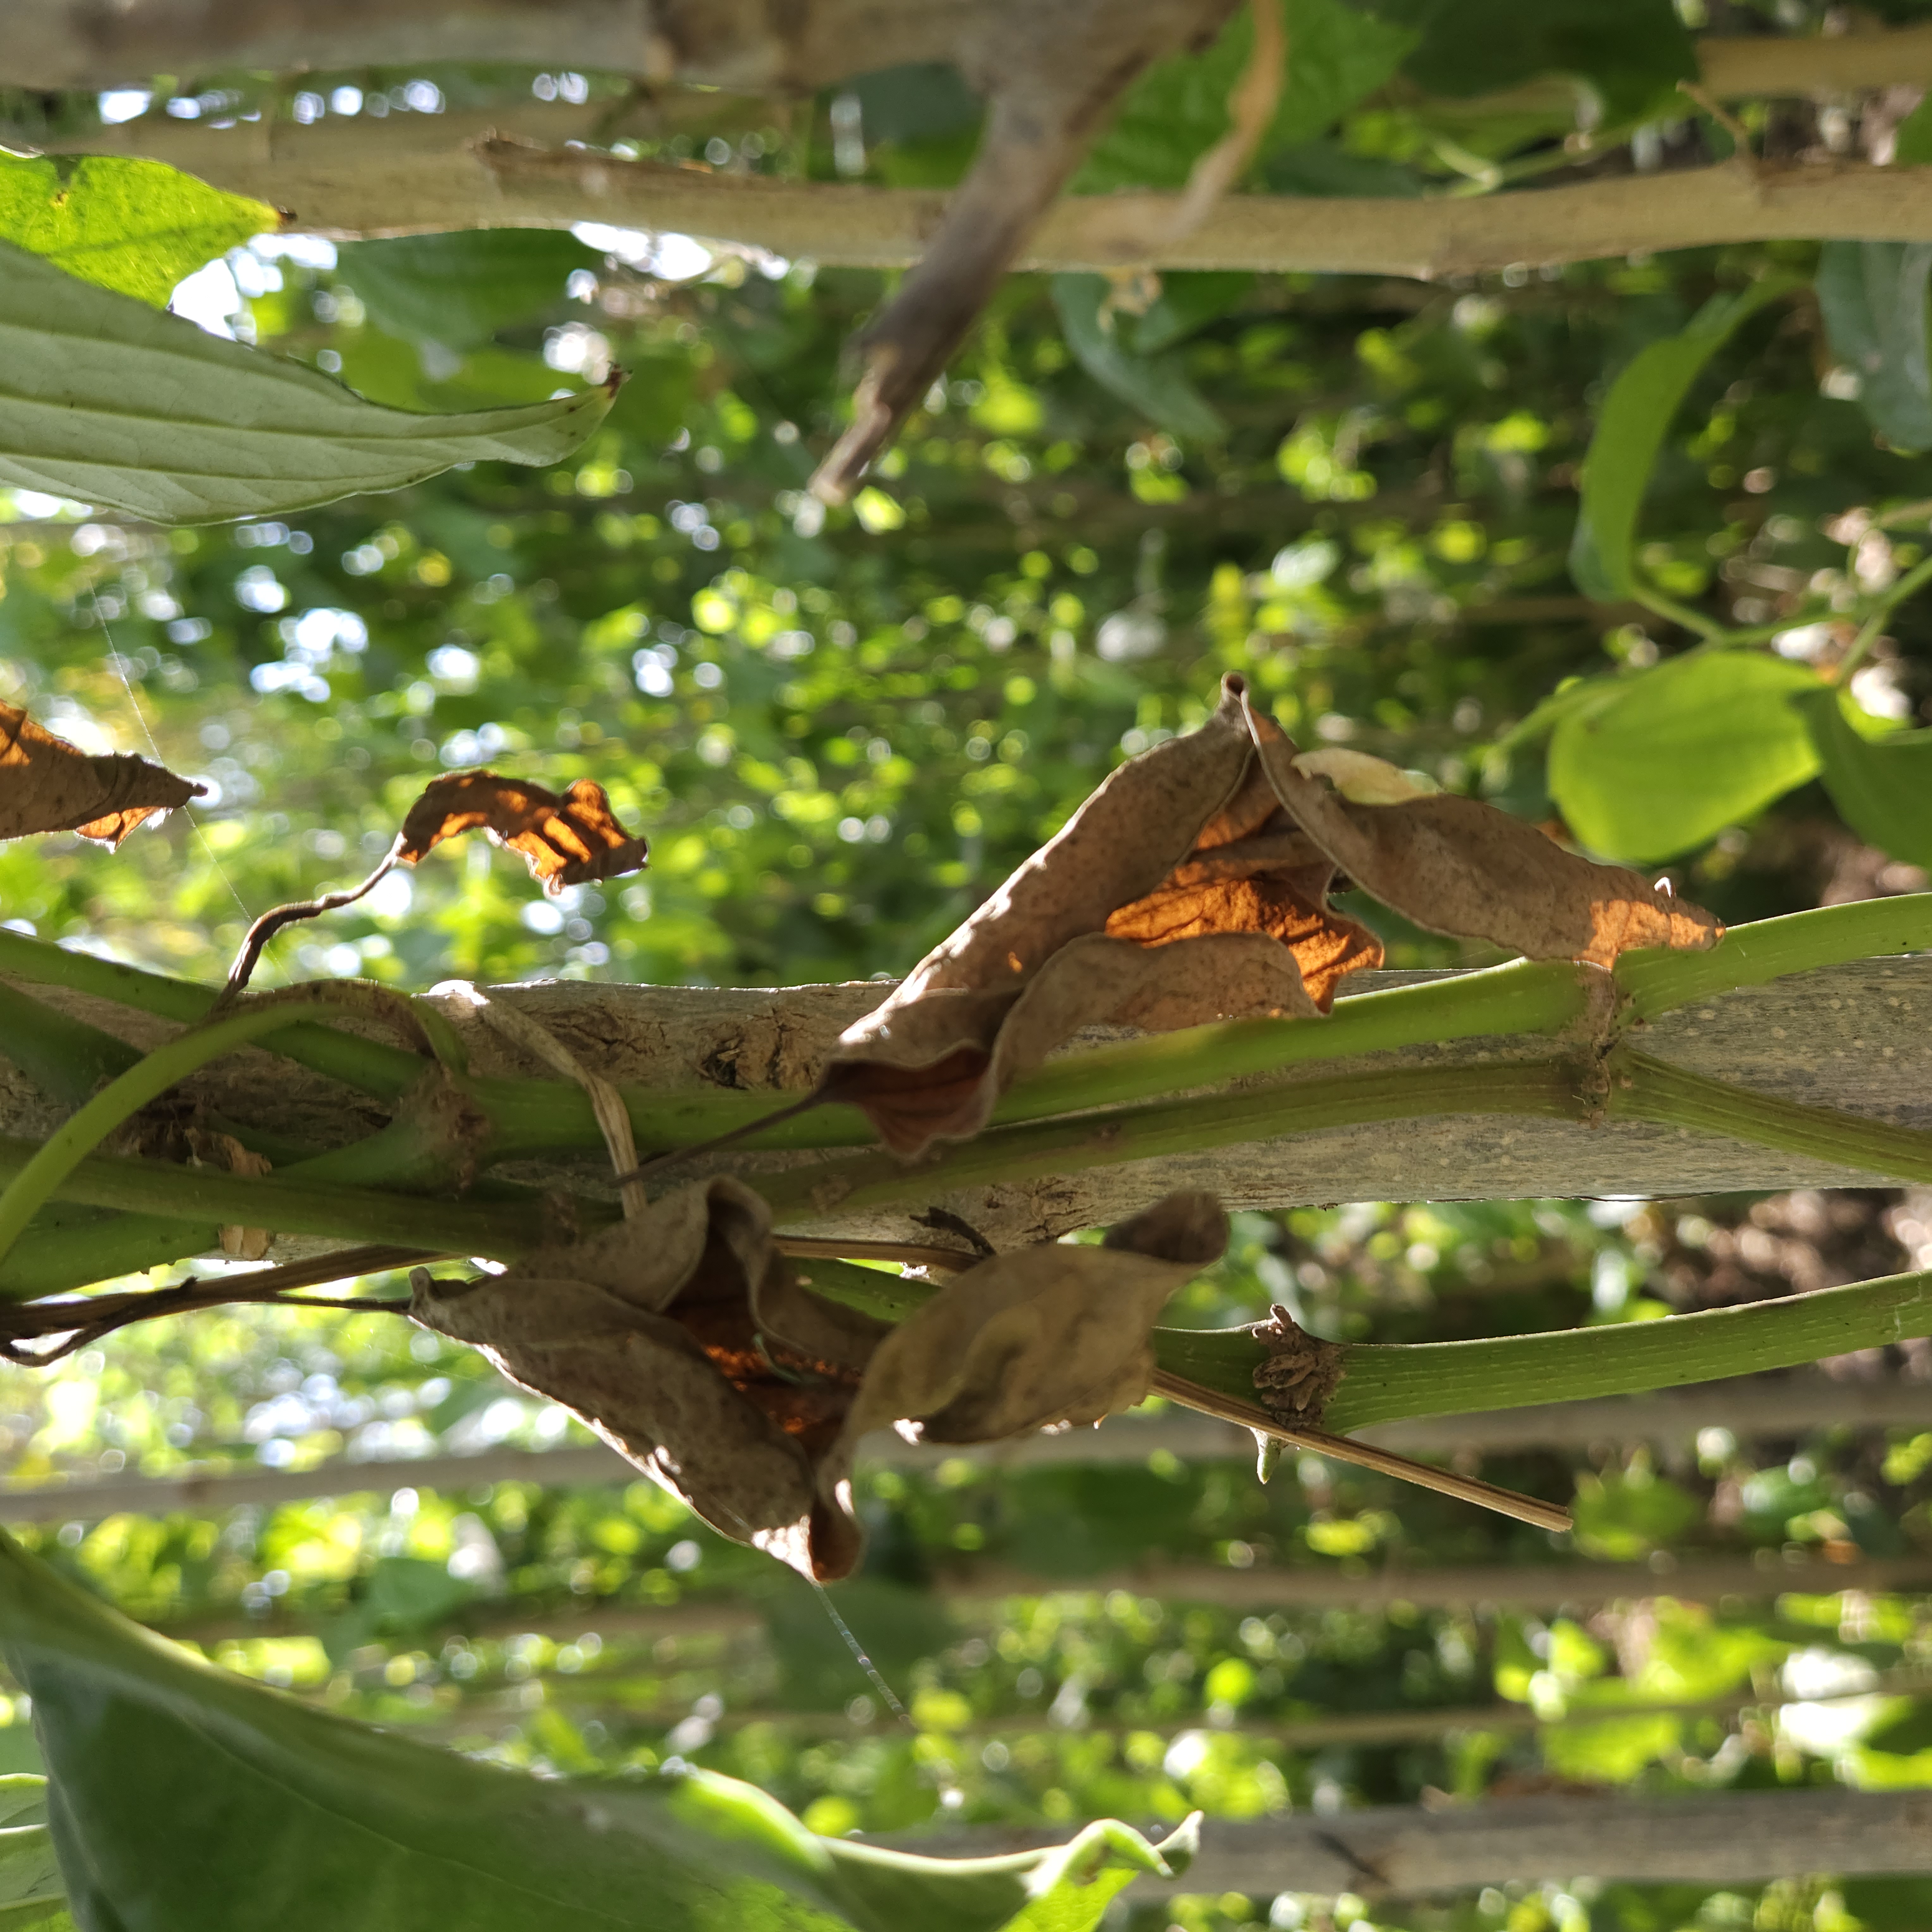
Label: Dried